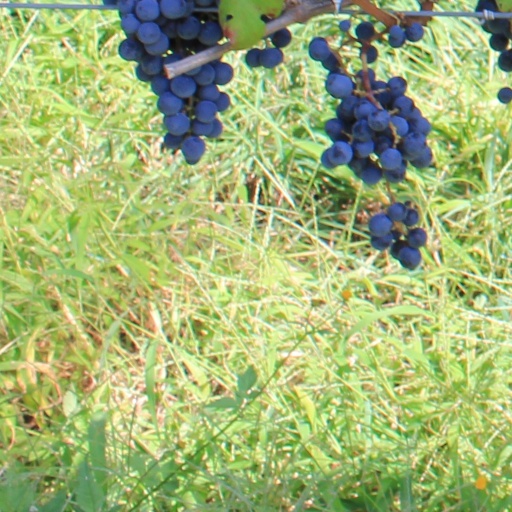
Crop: grape